Fangliao railway station

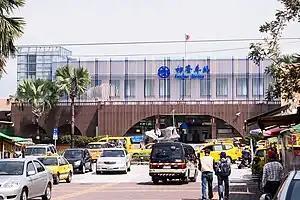

Fangliao is a railway station of the Taiwan Railway at the junction of the Pingtung line and the South-link line. It is located in Fangliao Township, Pingtung County, Taiwan.